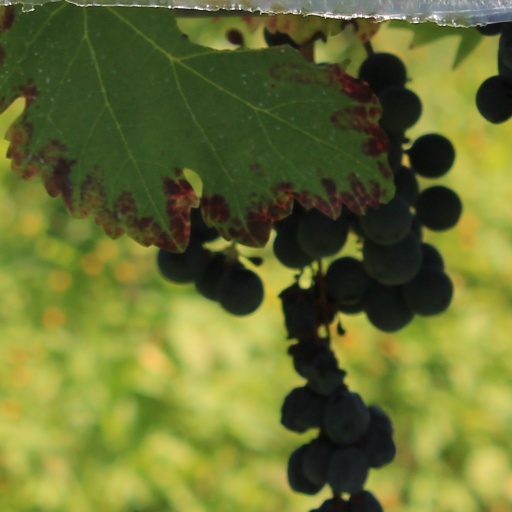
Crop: grape